Victorian Railways B class (diesel)

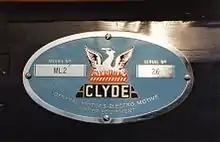
Clyde Engineering reproduction builder's plate on B74's fuel tank valance. Incorrect numbers due to records error.

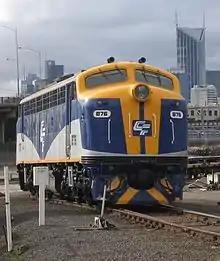
Chicago Freight Car Leasing Australia B76 in Melbourne in August 2006

The B class were the first mainline diesel locomotives ever built for the Victorian Railways. The design was based on the successful Electro-Motive Diesel F-unit locomotives with the distinctive bulldog nose. They were unusual in having a streamlined drivers cab at each end.